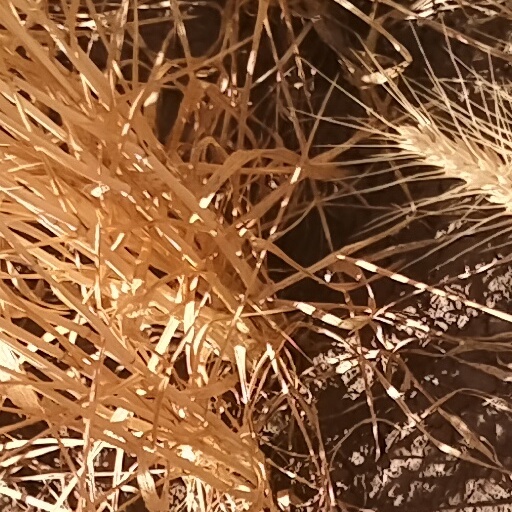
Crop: wheat